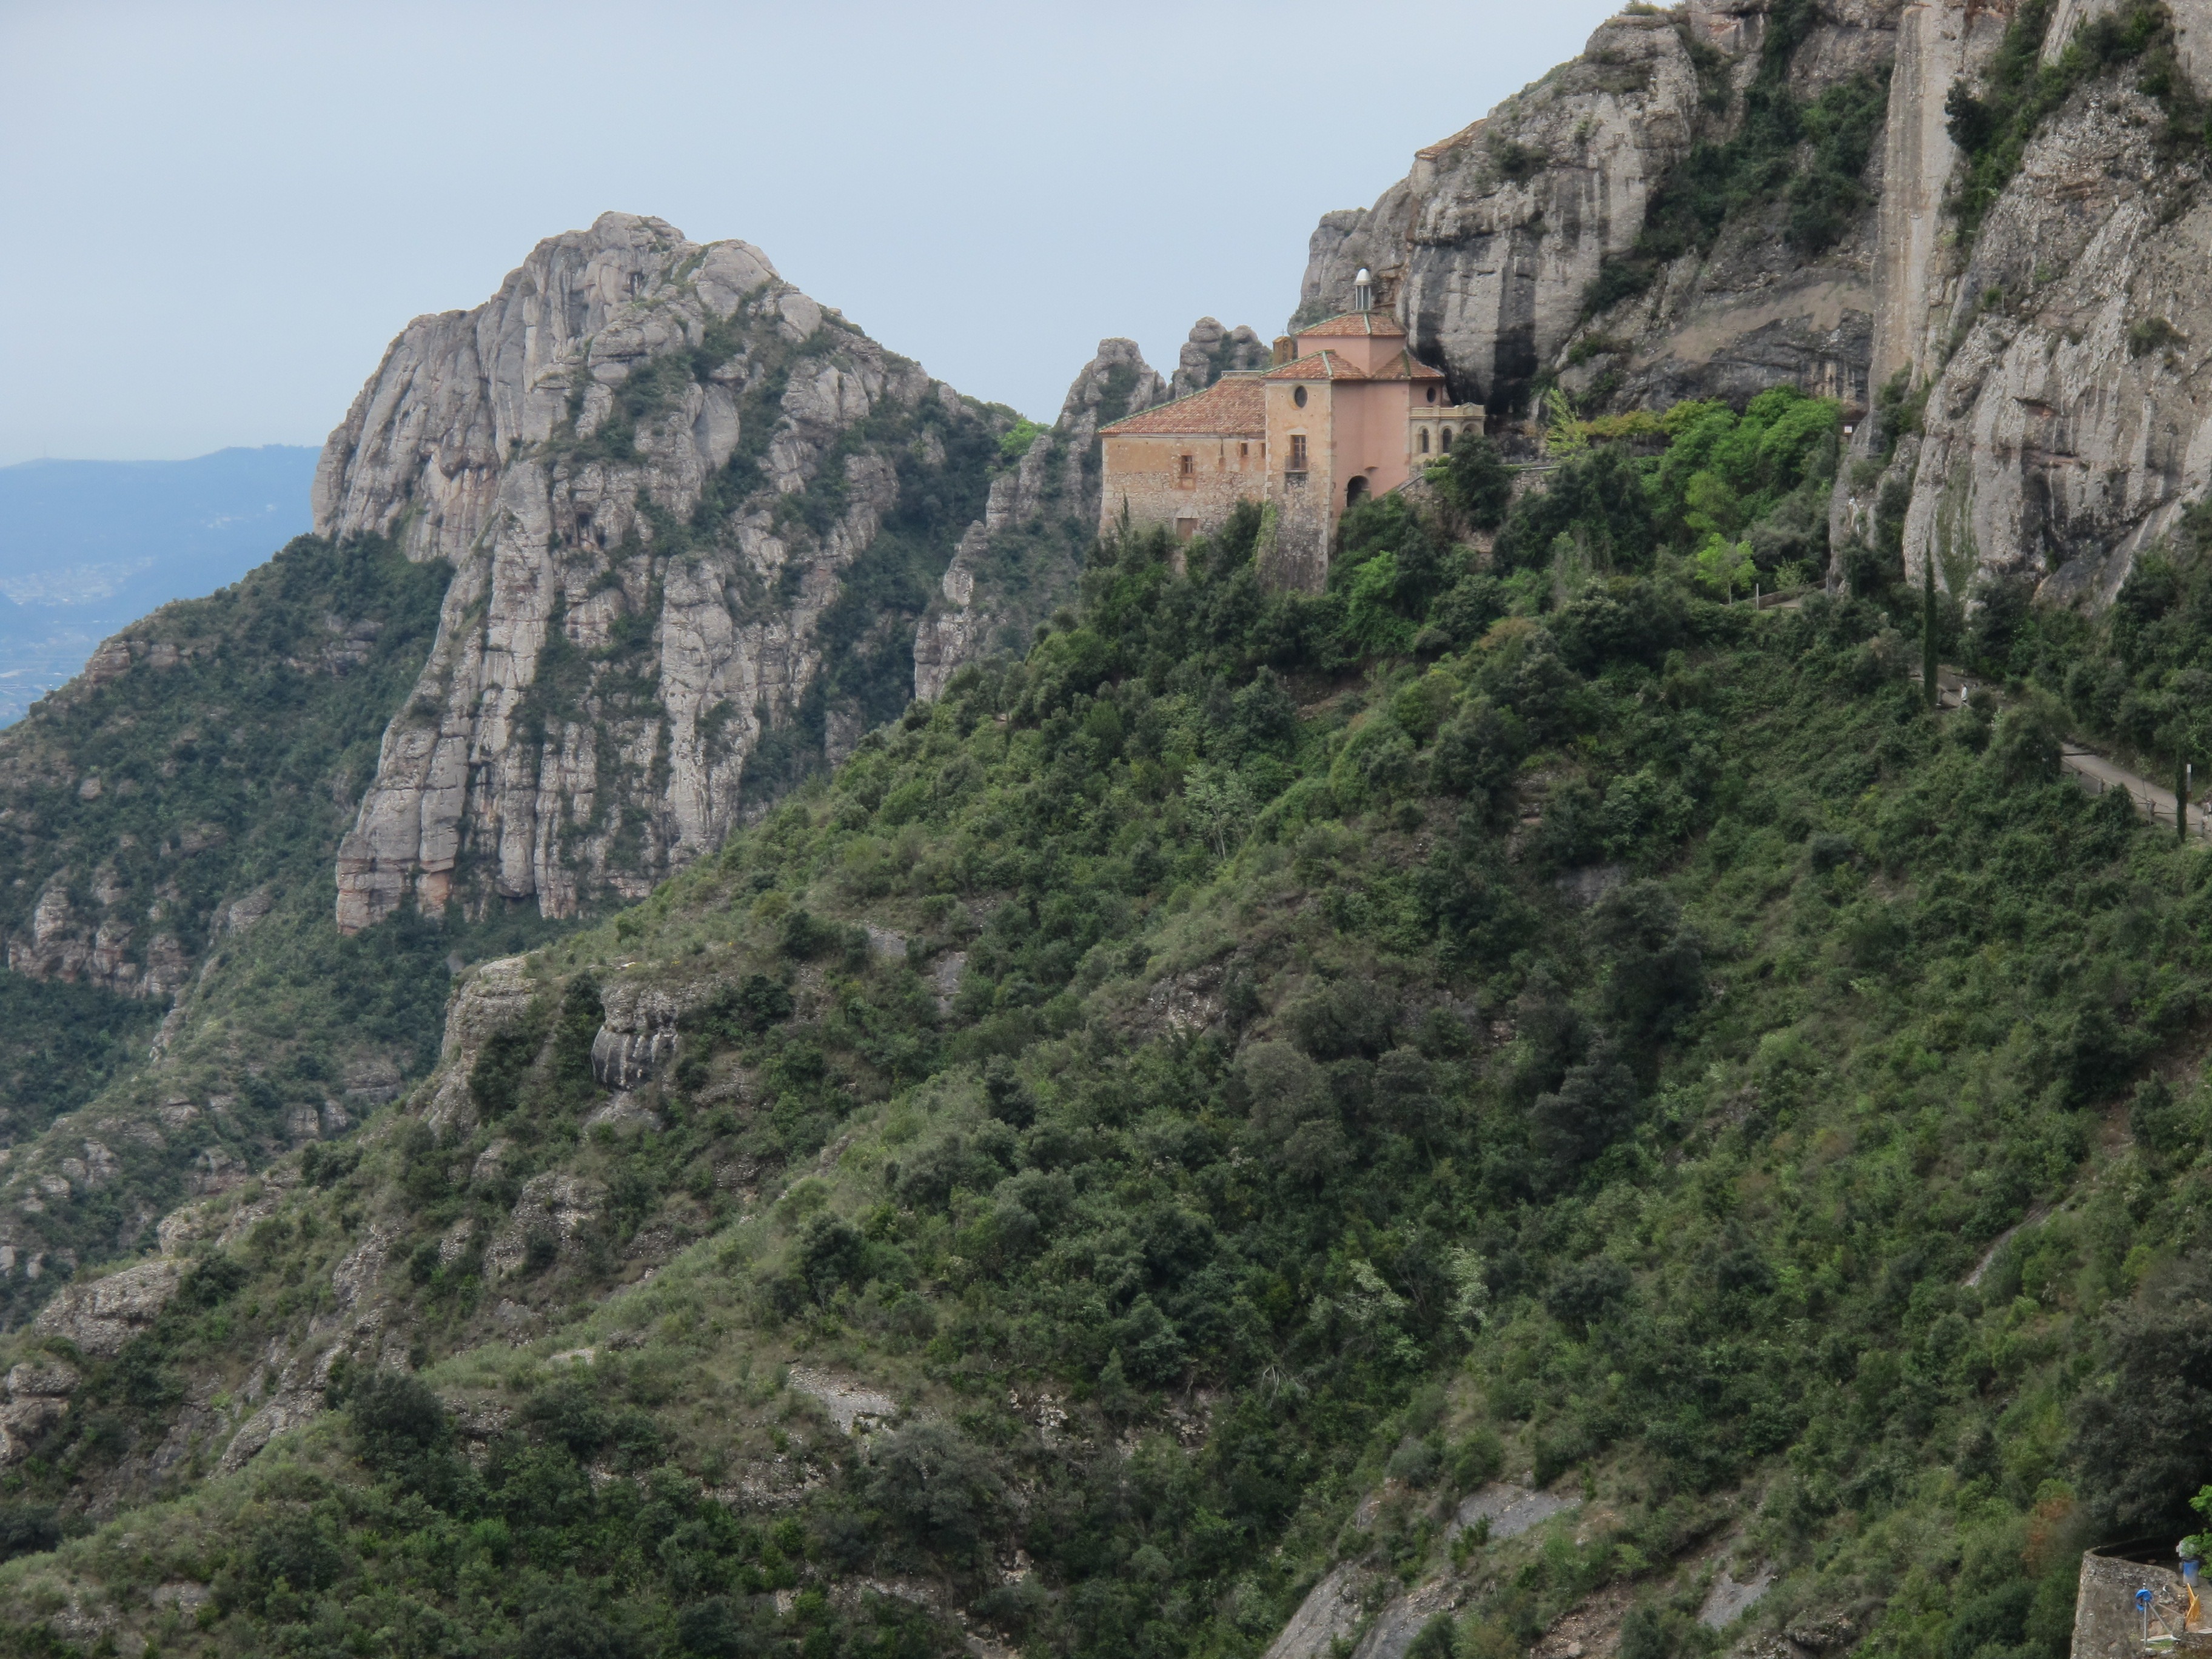
landscape, nature, outdoor, rock, wilderness, walking, mountain, view, valley, land, mountain range, cliff, wild, environment, scenic, natural, scenery, religion, terrain, ridge, religious, catholic, geology, monastery, ravine, plateau, escarpment, wadi, landform, mountain pass, geographical feature, mountainous landforms, geological phenomenon